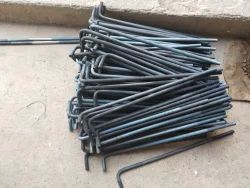
Label: Industrial_Foundation_Bolts